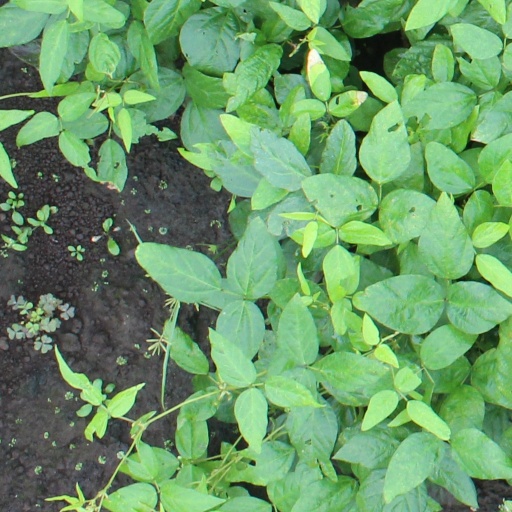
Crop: soybean